Osaka Chinese School

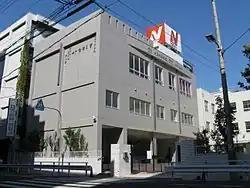

The Osaka Chinese School is a Chinese international school in Naniwa-ku, Osaka, Japan. It serves grades 1–9.